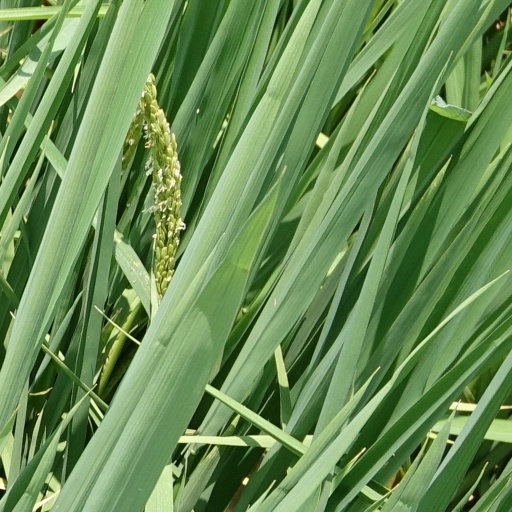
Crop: rice